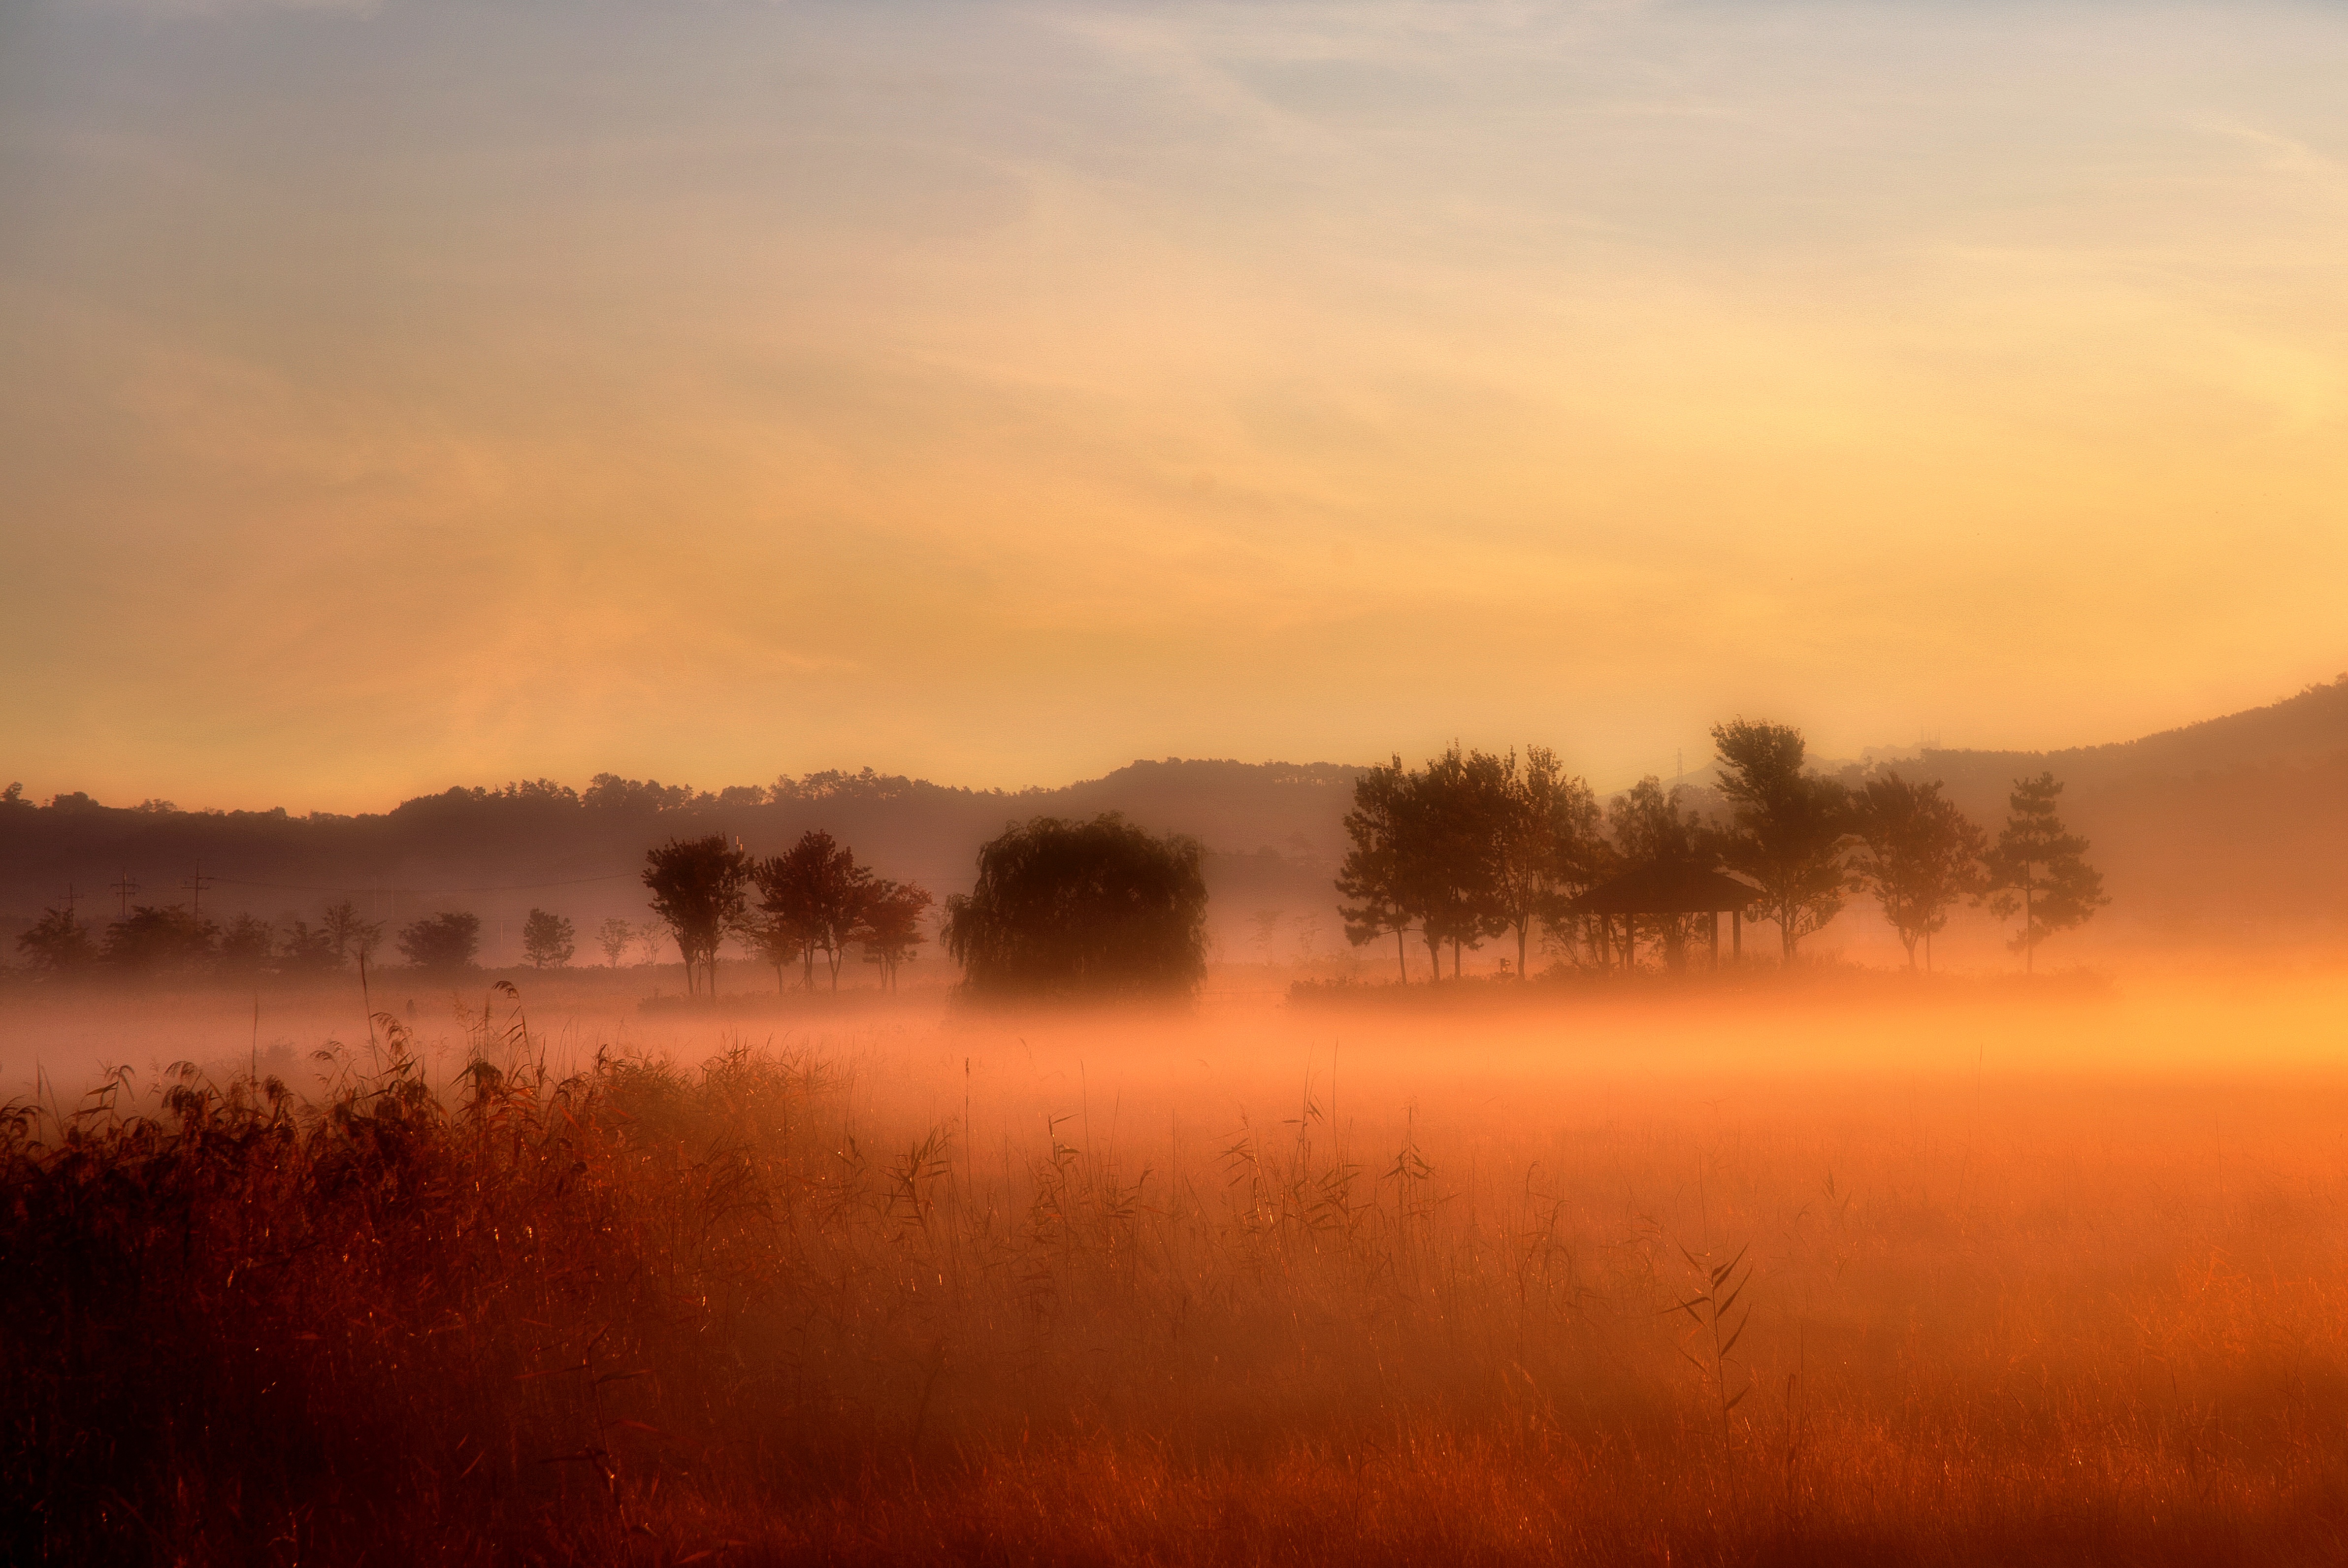
landscape, nature, horizon, cloud, fog, sunrise, sunset, mist, field, prairie, sunlight, morning, hill, dawn, atmosphere, dusk, evening, reflection, weather, haze, glow, plain, afterglow, republic of korea, atmospheric phenomenon, red sky at morning